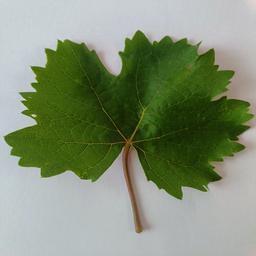
Label: Healthy Leaves